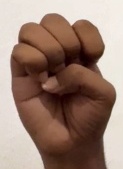
ASL sign: E